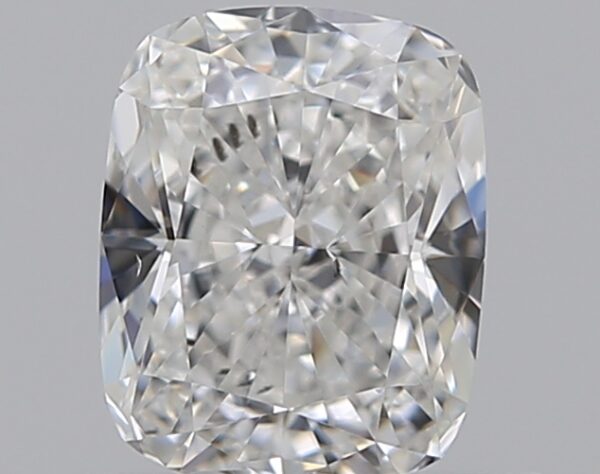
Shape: cushion
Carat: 0.7
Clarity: VS2
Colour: F
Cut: EX
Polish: EX
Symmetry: VG
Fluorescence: F
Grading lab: GIA
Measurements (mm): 5.75 x 4.6 x 3.1